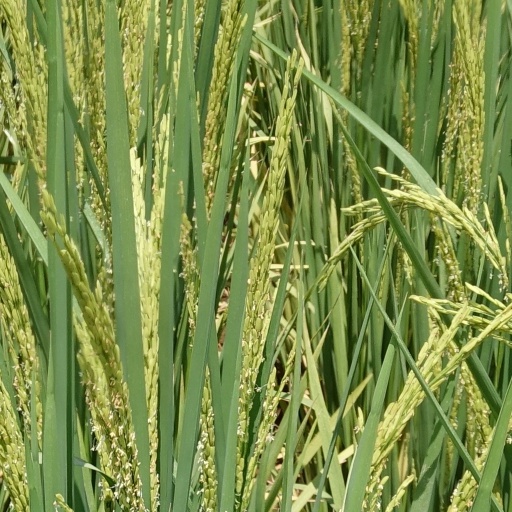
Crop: rice